Max Dungert

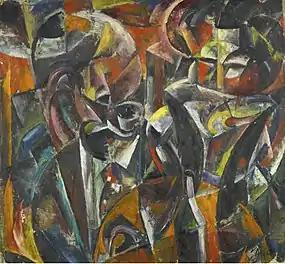
In the Café

In addition to his paintings, in 1925 he created stained glass windows for a dancing school operated by Berthe Trümpy (1895-1983), which were destroyed during the war. He also produced portrait sketches of notable musicians and composers, such as Kurt Weill, Paul Hindemith and the French singer, Yvette Guilbert.